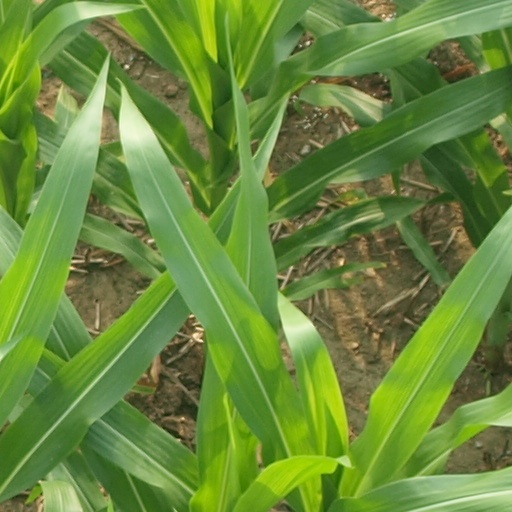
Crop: maize; corn